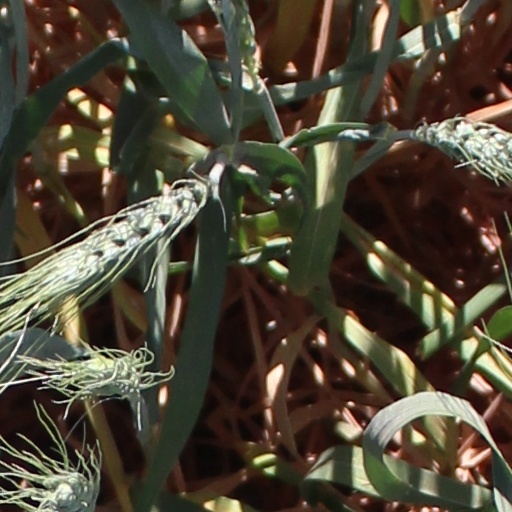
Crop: wheat